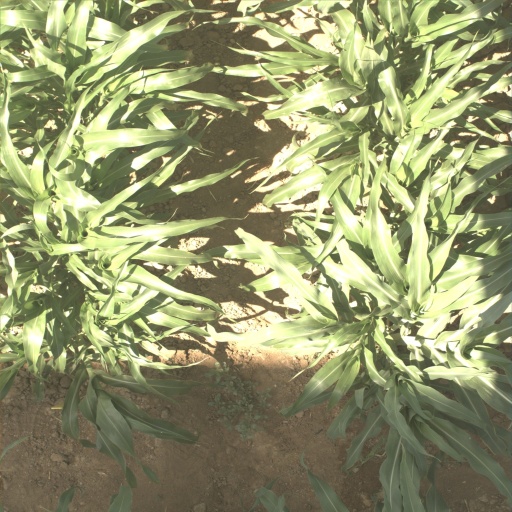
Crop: sorghum